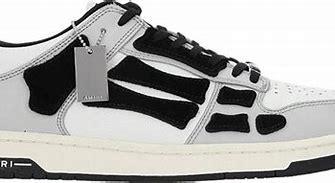
Brand: Amiri
Model: Skel Top